Stahl oxidation

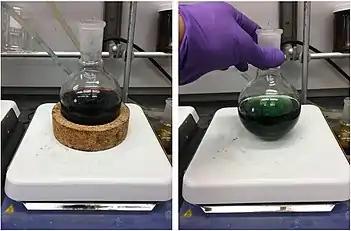
Hoover–Stahl Oxidation of a primary benzylic alcohol on gram scale. Conditions - 3 mol% CuBr, 2,2'-bipyridyl, TEMPO; 6 mol% NMI; 0.2M in acetone. Left image: Time = 0 hr; Right image: Time = 12 hr. Note the change in brown to green color indicating a change in the resting state for the copper species.

The Hoover–Stahl oxidation explicitly indicates the earliest of the Stahl oxidation conditions allowing for the selective oxidation of primary alcohols. The system utilizes 2,2'-bipyridine (bpy), a copper(I) source (typically tetrakis(acetonitrile) copper(I) triflate, tetrafluoroborate, or hexafluorophosphate), TEMPO, and N-methylimidazole. The reaction is conducted in acetonitrile at room temperature under an atmosphere or air. Catalyst loadings are typically around 5 mol %, with N-methylimidazole being used at 10 mol %. The reaction is selective for oxidation of primary alcohols to aldehydes and generally does not oxidize secondary alcohols. Solutions for the Hoover–Stahl oxidation are commercially available from Millipore-Sigma, though the catalyst can be easily prepared "in situ" from common laboratory reagents.